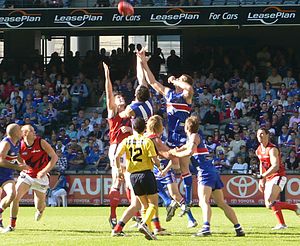
Australsk fodbold
Australsk fodbold ruck
Australsk fodbold er en sportsgren som til dels minder om rugby. Banen er dog oval og 135-185 meter lang og 110-155 meter bred. Begge hold består af hele 18 spillere.